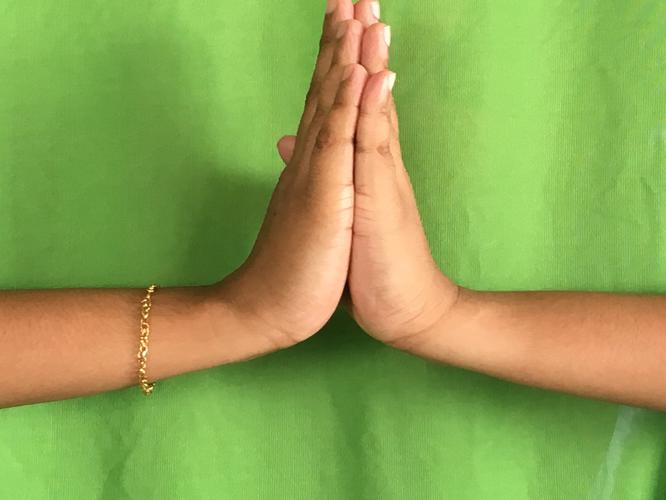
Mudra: Anjali
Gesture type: double_hand